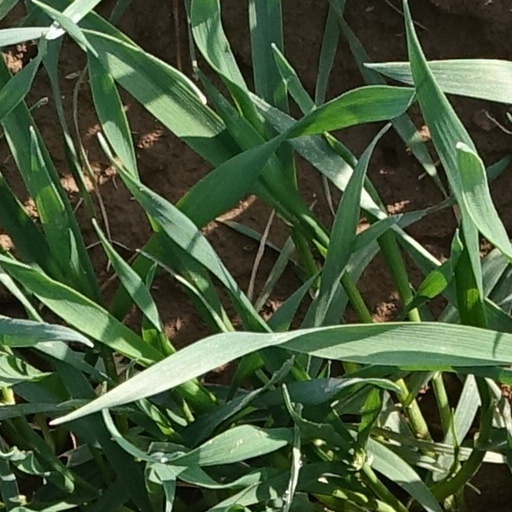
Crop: wheat